Captaincy General of Santo Domingo

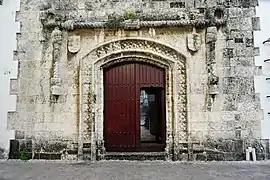
Casa del Cordón, Colonial Santo Domingo

In 1586, Francis Drake captured the city and held it for ransom. Drake's invasion signaled the decline of Spanish dominion over the Caribbean region, which was accentuated in the early 17th century by policies that resulted in the depopulation of most of the island outside of the capital. An English expedition sent by Oliver Cromwell in 1655 attacked the city of Santo Domingo, but was defeated. The English troops withdrew and took the less guarded colony of Jamaica, instead. In 1697, the Treaty of Ryswick included the acknowledgement by Spain of France's dominion over the Western third of the island, now Haiti.